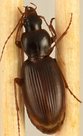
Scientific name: Synuchus impunctatus
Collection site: Bartlett Experimental Forest NEON (BART), plot BART_079